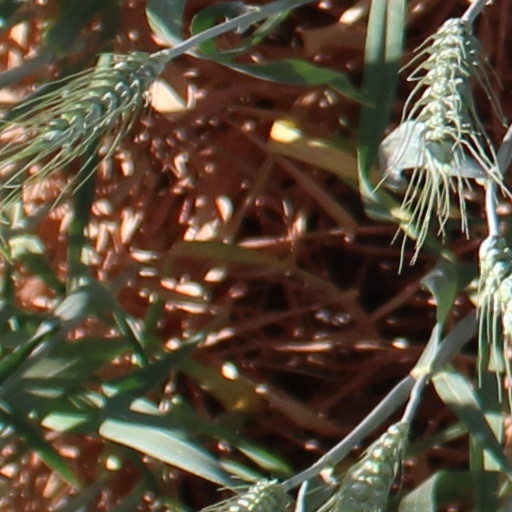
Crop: wheat